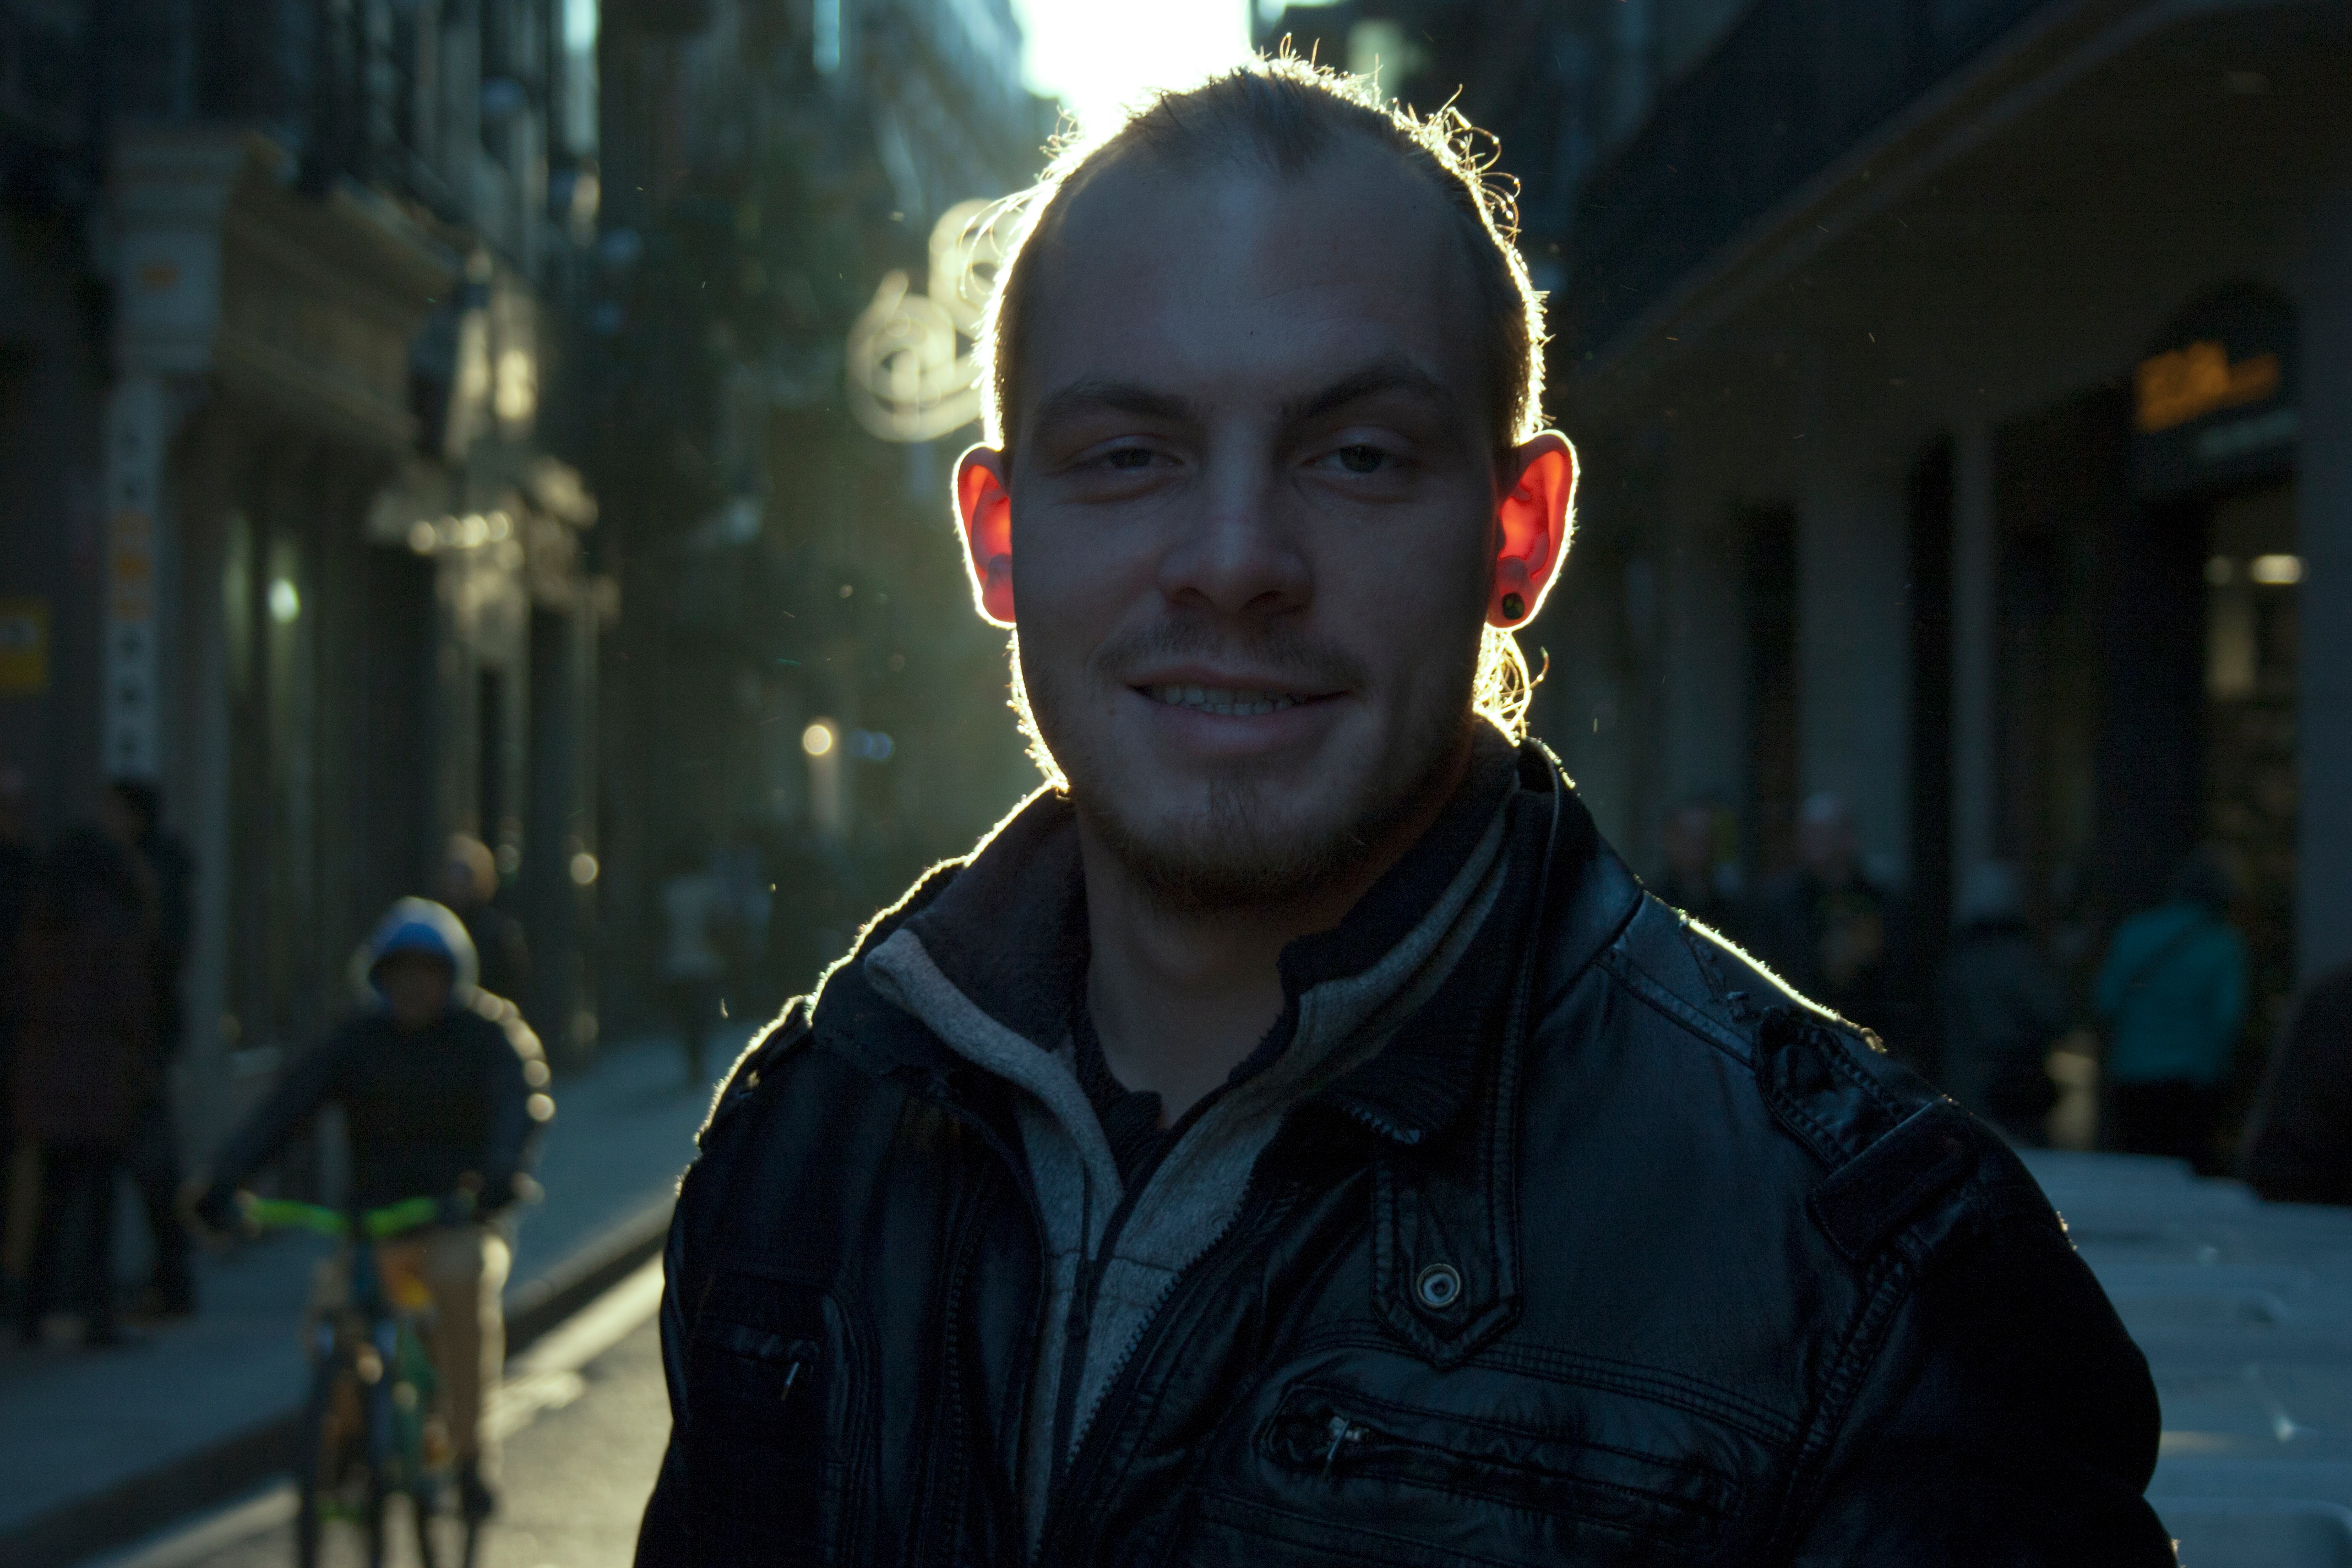
film, darkness, screenshot